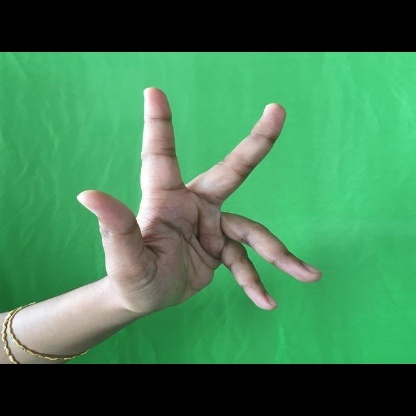
Mudra: Alapadmam